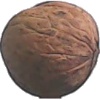
Label: walnut